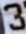
Number: 3